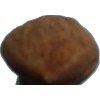
Label: almonds